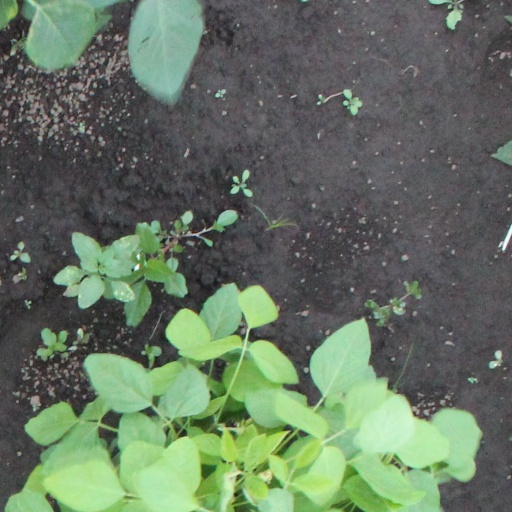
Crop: soybean